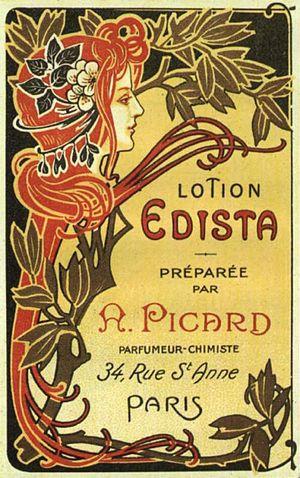
Rótulo (Art Nouveau).